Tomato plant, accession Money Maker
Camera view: horizontal (90 deg, fisheye); turntable rotation: 120 degrees
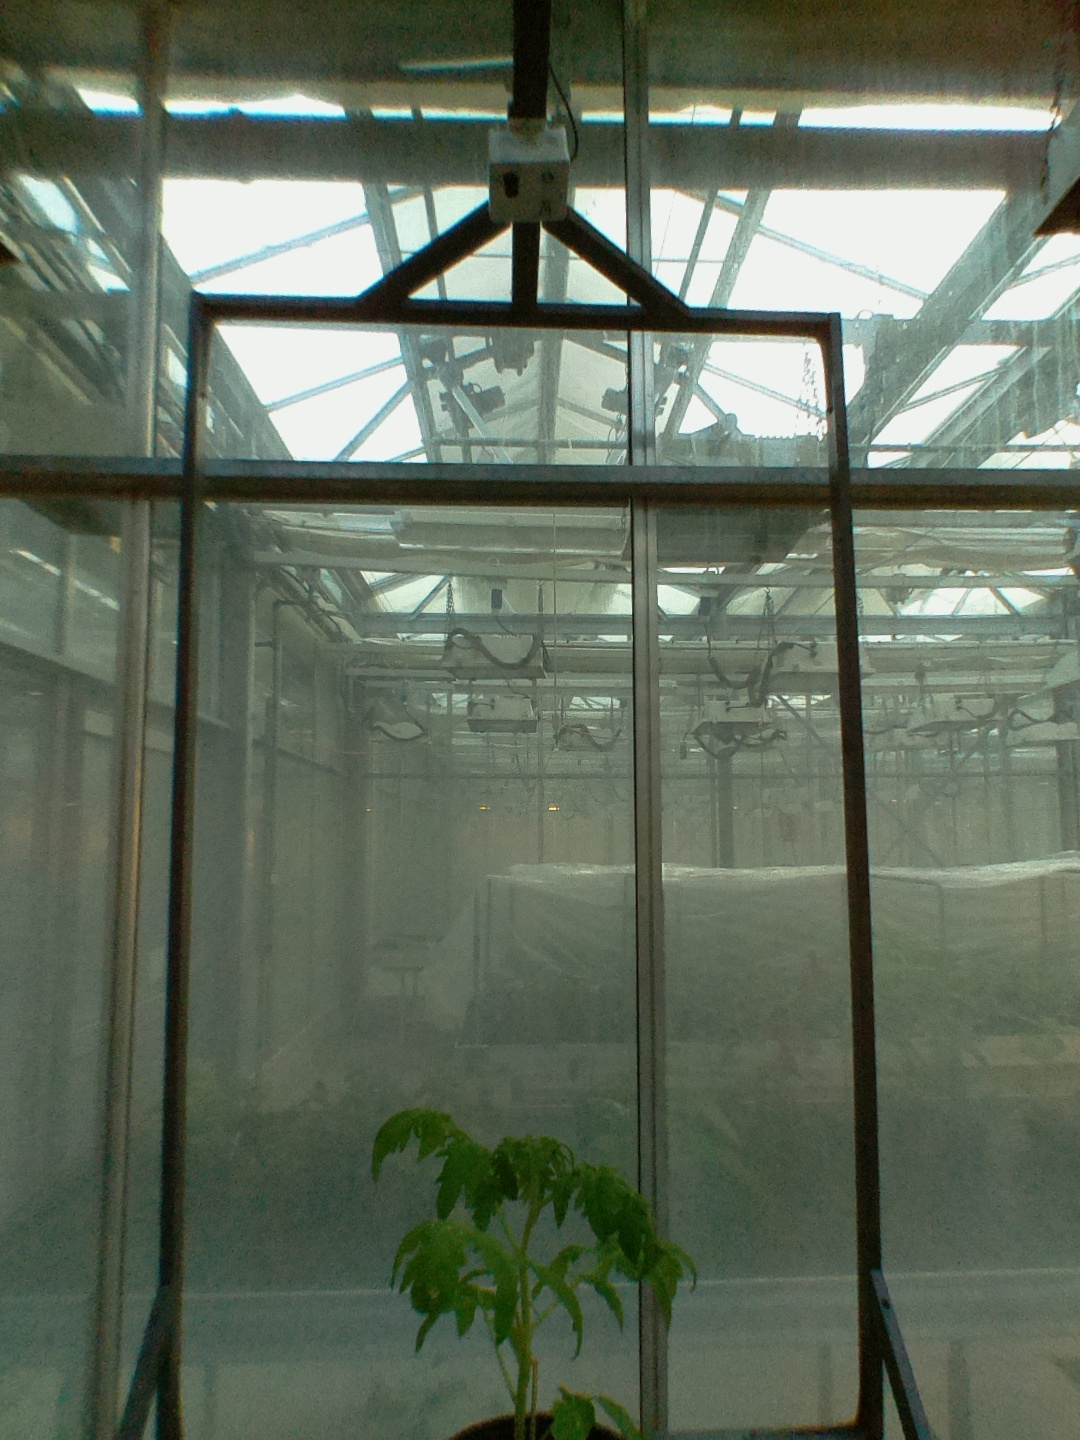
BBCH growth stage 13: 6 of true leaves visible